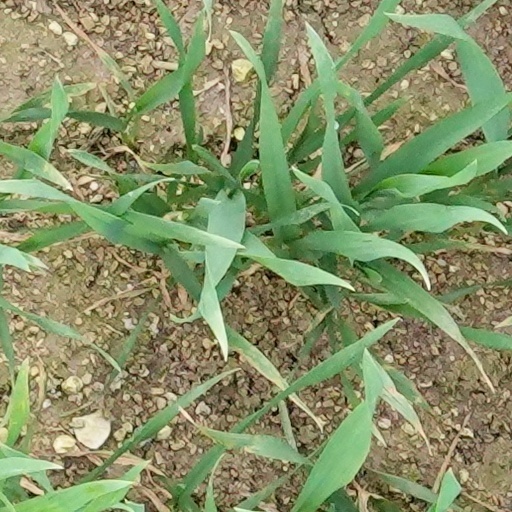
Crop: wheat